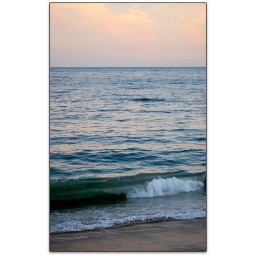
Sunset as seen from our table by the window at the Chart House Restaurant, Malibu, California.